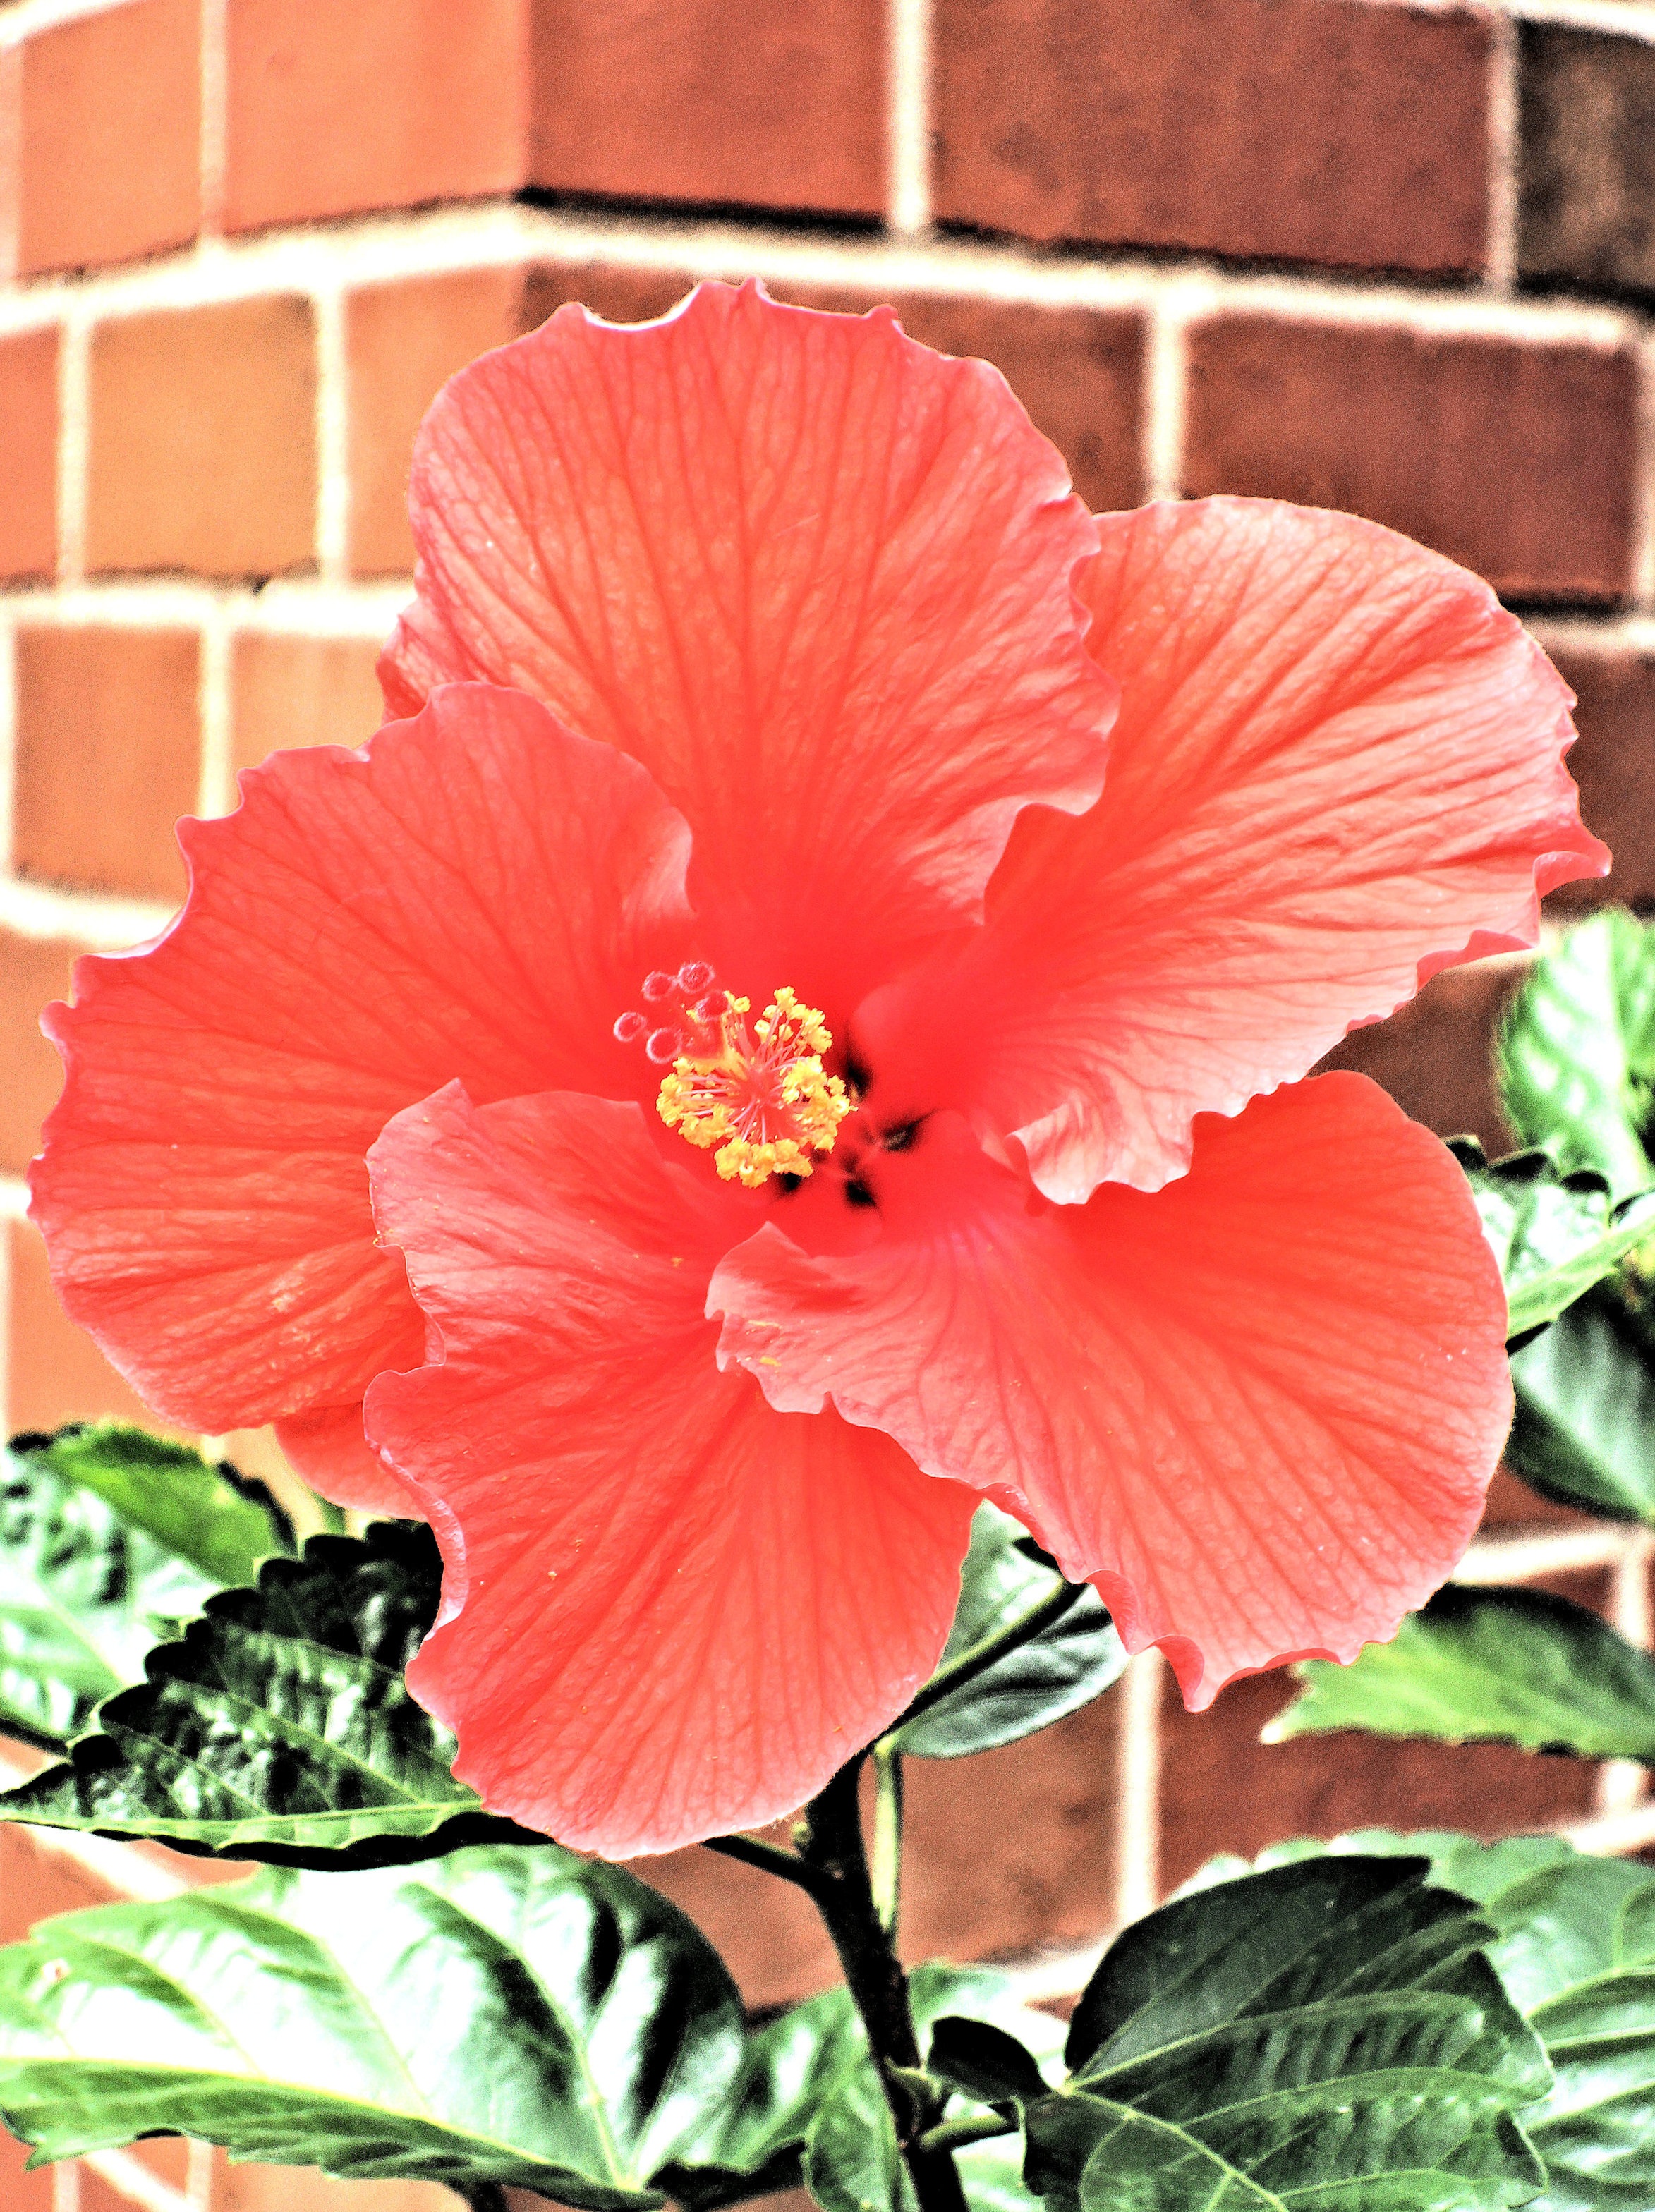
nature, plant, flower, petal, summer, red, garden, flora, outdoors, hibiscus, malvales, flowering plant, chinese hibiscus, annual plant, land plant, mallow family, habiscus